Montclar d'Urgell

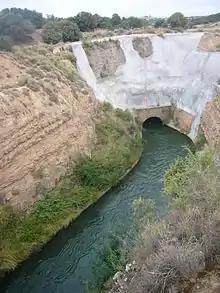
The Montclar Mine

At deep and close to the vertical village, the canal crosses the Montclar range through an impressive tunnel known as the Montclar Mine. The tunnel is completely straight, with a length of , a width of and a height of . The mine began building in November 1853 and was fully completed in November 1861, thanks to the workload of 150 animals and more than 6,000 people, including architects, masons, laborers and especially to convict forced realized toughest and dangerous jobs. Hundreds of them died during construction and were buried in a mass grave in the cemetery of Montclar, hence we can see that this is unusually large for a town of this size. For your convenience 13 wells were drilled from the surface of the mountain to the appropriate level. All the work was done by force of arms, thus removing debris excavated more than 500 trucks. For nearly a century it was the longest tunnel and hydraulic works in Europe. In 1977, repairs were made in the central part where the water made great caverns in the rock. During the winter organized hike inside the tunnel.